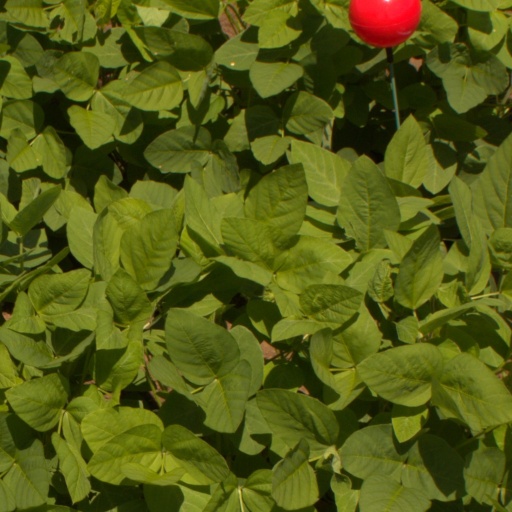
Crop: soybean